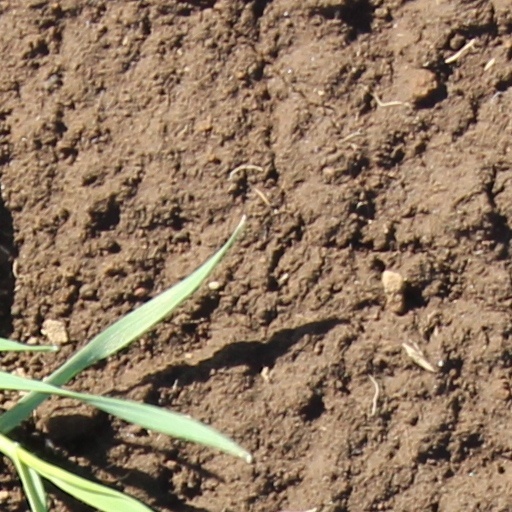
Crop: wheat